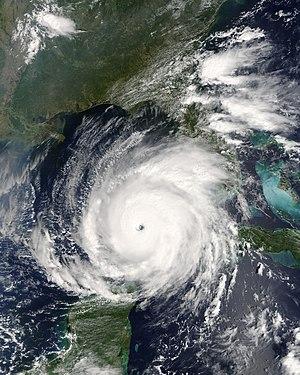
L’ouragan Rita, ouragan classé en catégorie 5 après être entré dans le golfe du Mexique, est le 17ᵉ cyclone de la saison 2005, le 10ᵉ ouragan, le 5ᵉ ouragan majeur et le 3ᵉ ouragan de catégorie 5. Il a été référencé comme étant le plus fort à avoir pénétré cette zone et le quatrième plus intense de tous les ouragans enregistrés dans le bassin Atlantique. Ce fut la seconde utilisation de la lettre R pour un cyclone, après Roxanne en 1995. Sa taille était équivalente à la surface de l’Allemagne et sa pression atmosphérique, inférieure à 900 hPa.